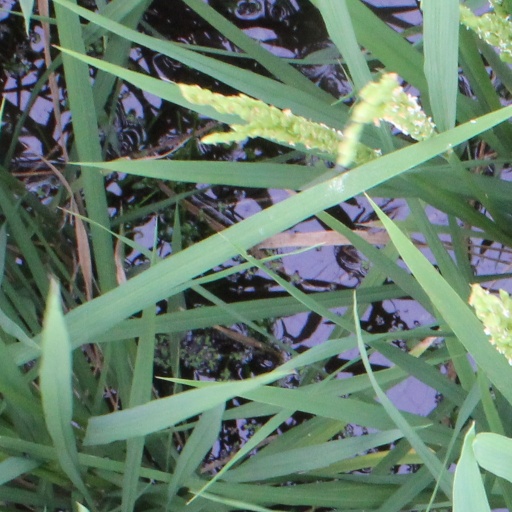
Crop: rice